ZOO Stropkov

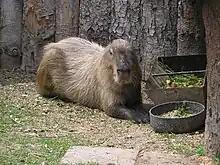
ZOO Park Stropkov

ZOO Park Stropkov is a zoo in the town of Stropkov, Slovakia. It opened in 1984.